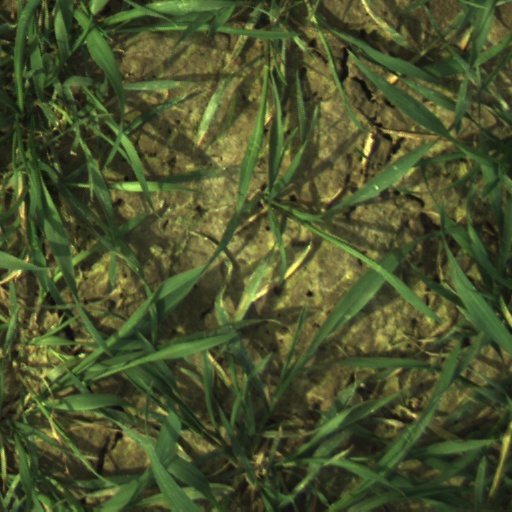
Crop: wheat